John Gray House (Port Matilda, Pennsylvania)

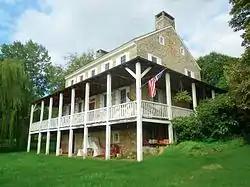

John Gray House is a historic home located at Port Matilda, Patton Township, Centre County, Pennsylvania. It was built in 1793, and is a -story, five-bay, stone dwelling with an exposed basement. The interior has a traditional Georgian center hall plan.